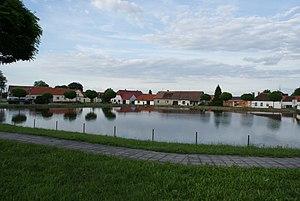
Drahonice est une commune du district de Strakonice, dans la région de Bohême-du-Sud, en République tchèque. Sa population s'élevait à 350 habitants en 2017.